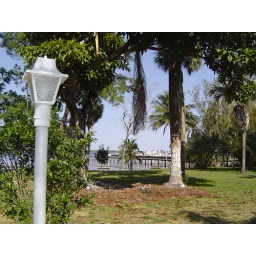
This pier was built by Edison for the boats that brought building supplies from Main